Medal "Defender of a Free Russia"

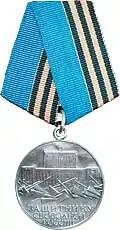
Reverse of the Medal Defender of a Free Russia

The Medal "Defender of a Free Russia" is a state award of the Russian Federation. It was created on July 2, 1992 by Law of the Russian Federation № 3183-I in the wake of the 1991 Soviet coup d'état attempt in Moscow to recognise the courage of the civil resistance members.